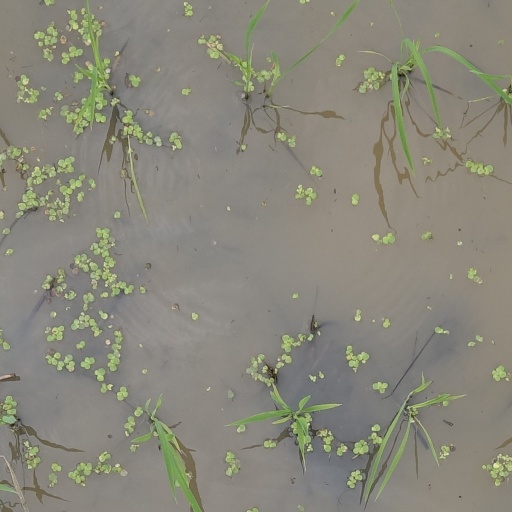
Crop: rice